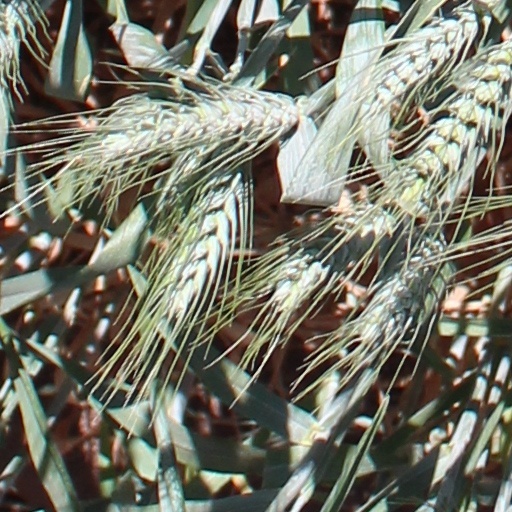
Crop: wheat